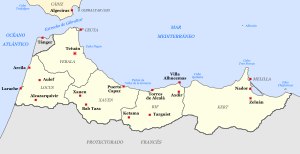
Spansk Marokko
Kort over de nordligste territorier af Spansk Marokko (1912–56).
Spansk Marokko var en spansk koloni i Nordafrika fra 1912-56.